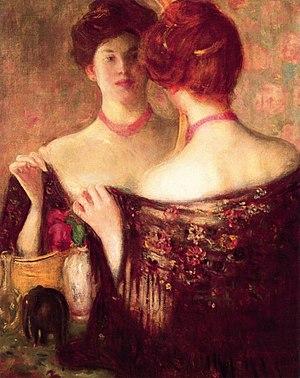
En grammaire française, la forme pronominale est une forme de conjugaison des verbes dans laquelle un pronom réfléchi, tenant la fonction syntaxique d'un complément d'objet direct ou complément d'objet indirect, renvoie en principe au sujet grammatical.
La manière dont se fait l’accord du participe passé en genre et en nombre suit un ensemble de règles de la grammaire et de l'orthographe du français.